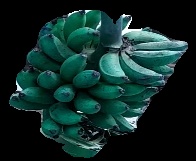
Variety: rasbale
Grade: grade3